Agatha Christie

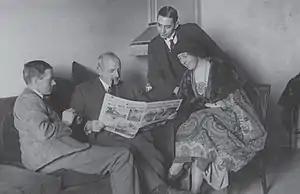
Archie Christie, Major Belcher (tour leader), Mr. Bates (secretary) and Agatha Christie on the 1922 British Empire Expedition Tour

Christie settled into married life, giving birth to her only child, Rosalind Margaret Clarissa (later Hicks), in August 1919 at Ashfield. Archie left the Air Force at the end of the war and began working in the City financial sector on a relatively low salary. They still employed a maid. Her second novel, "The Secret Adversary" (1922), featuring new detective couple Tommy and Tuppence, was also published by The Bodley Head. It earned her £50 (approximately ). A third novel, "Murder on the Links", again featured Poirot, as did the short stories commissioned by Bruce Ingram, editor of "The Sketch" magazine, from 1923. She now had no difficulty selling her work.